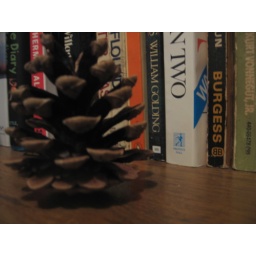
picked up this pine cone on a stroll in capitol hill last summer